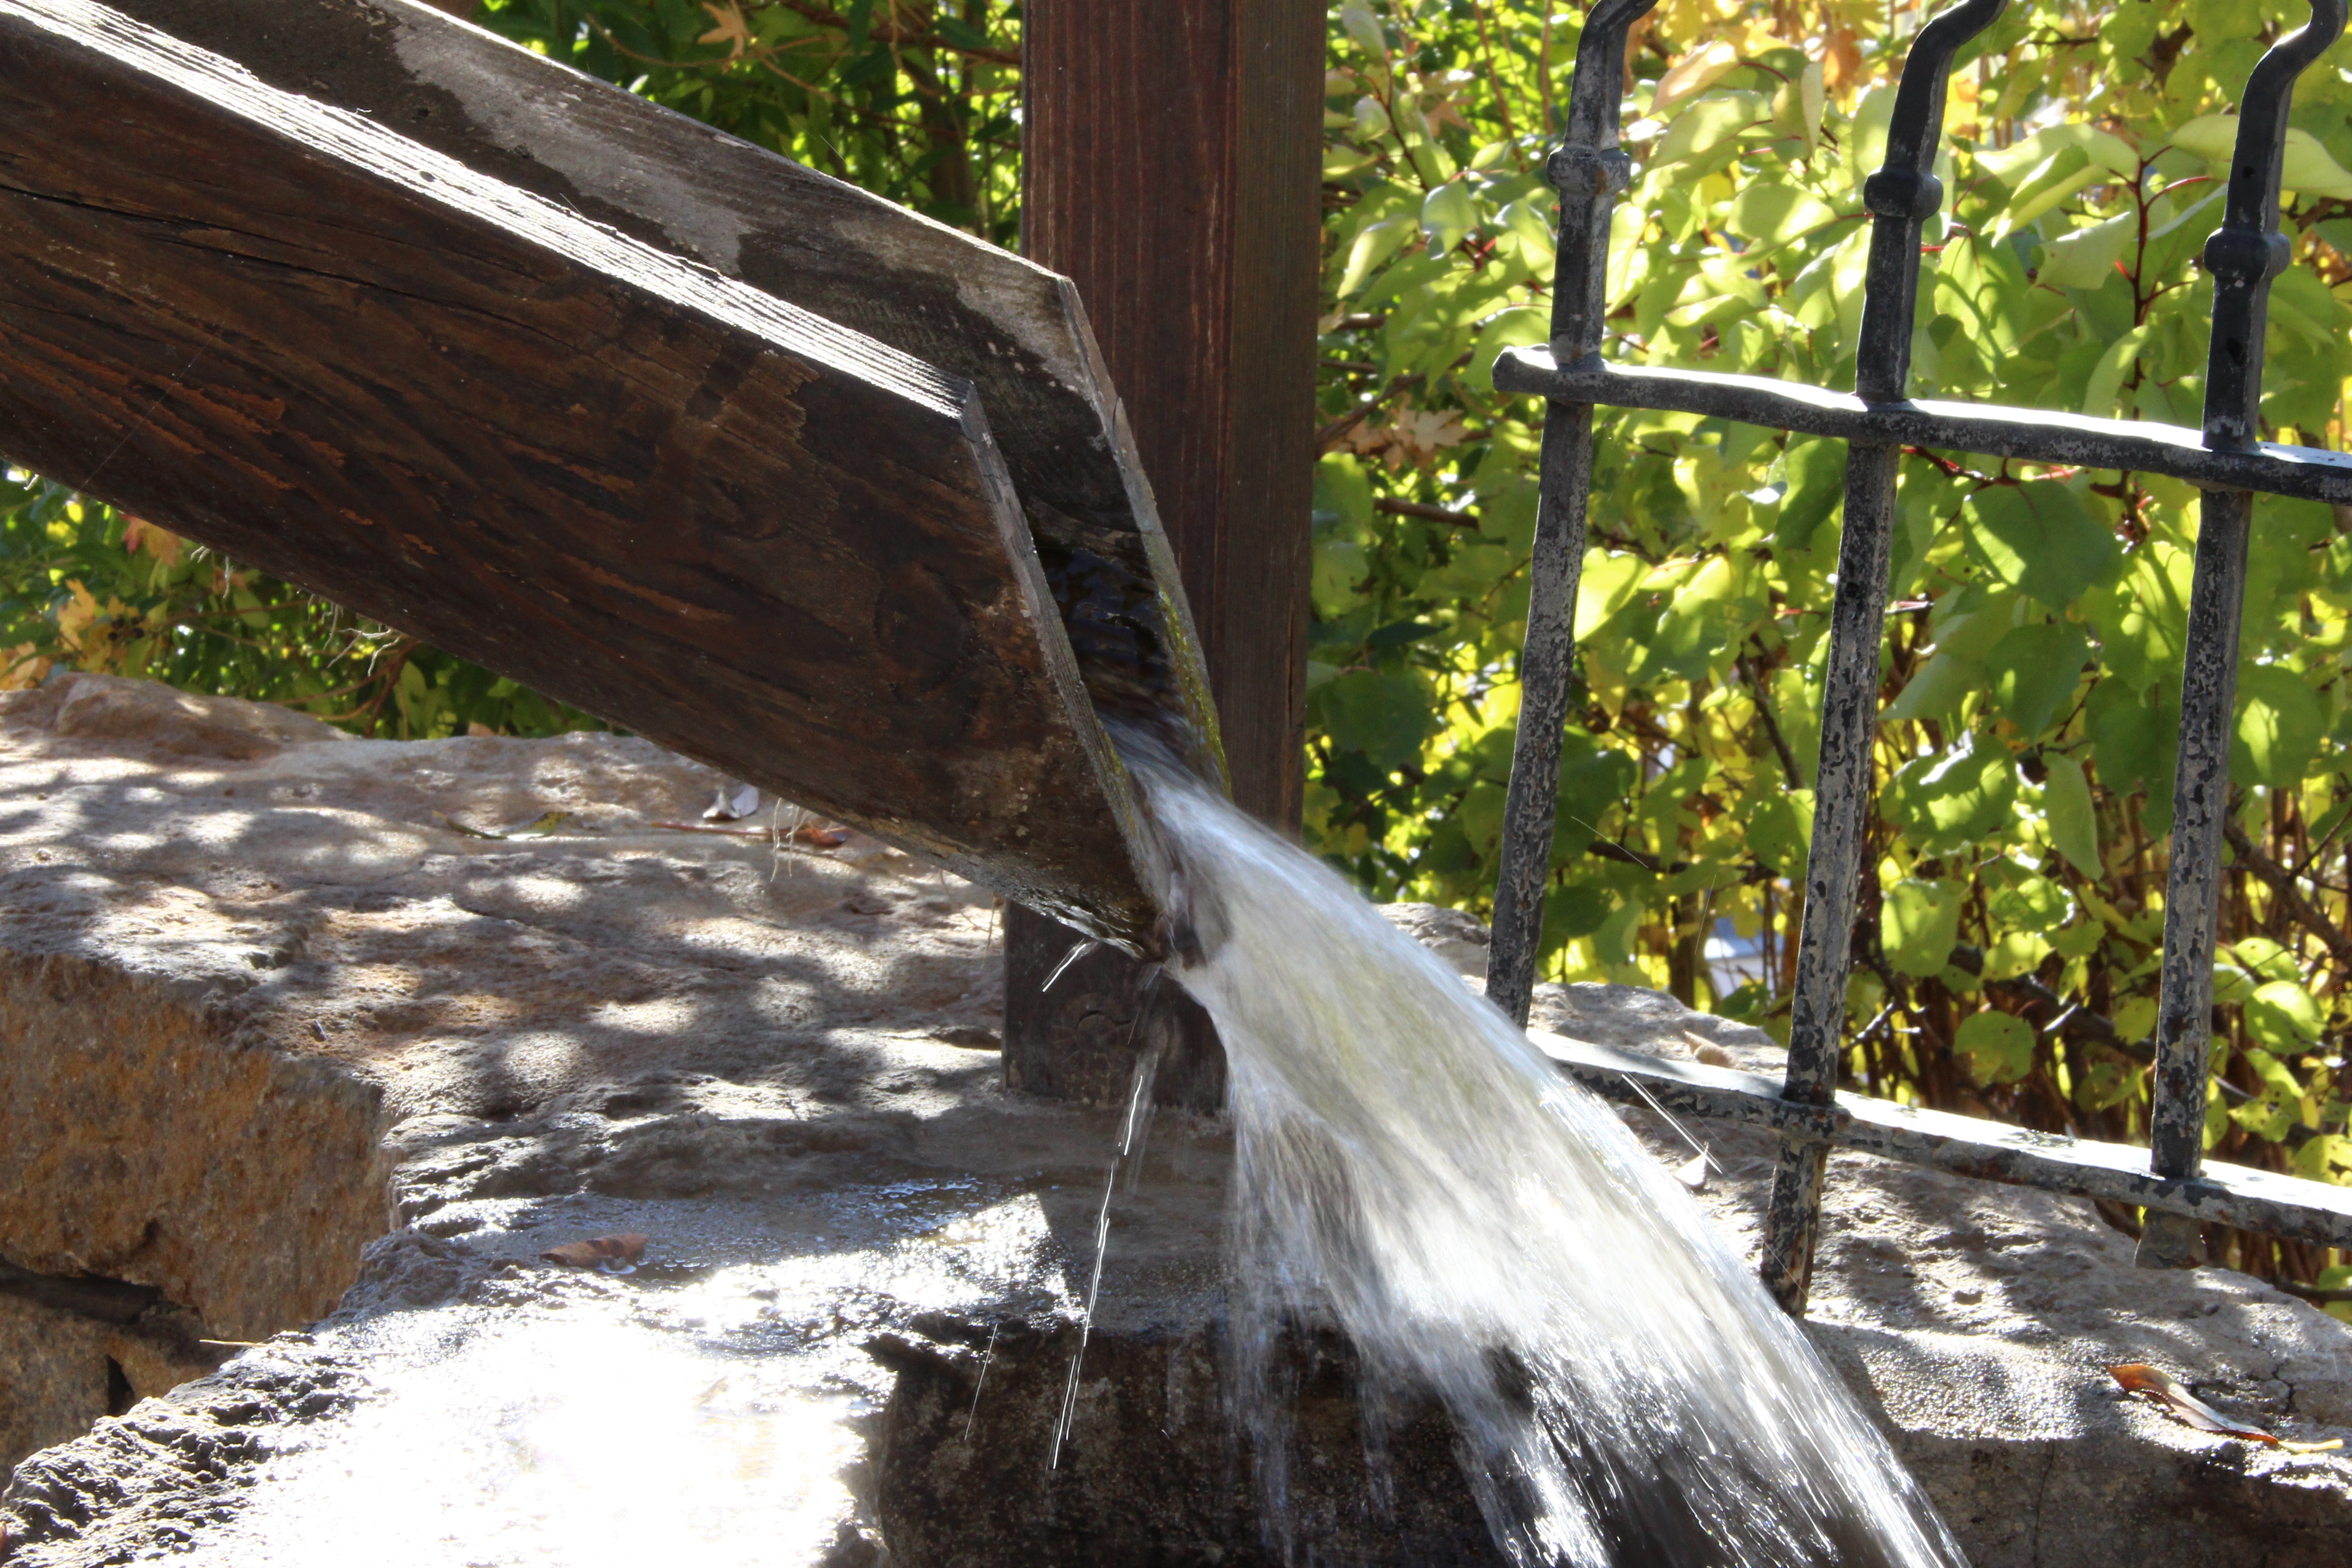
tree, water, waterfall, wood, river, walkway, stream, backyard, waterway, water feature, well water